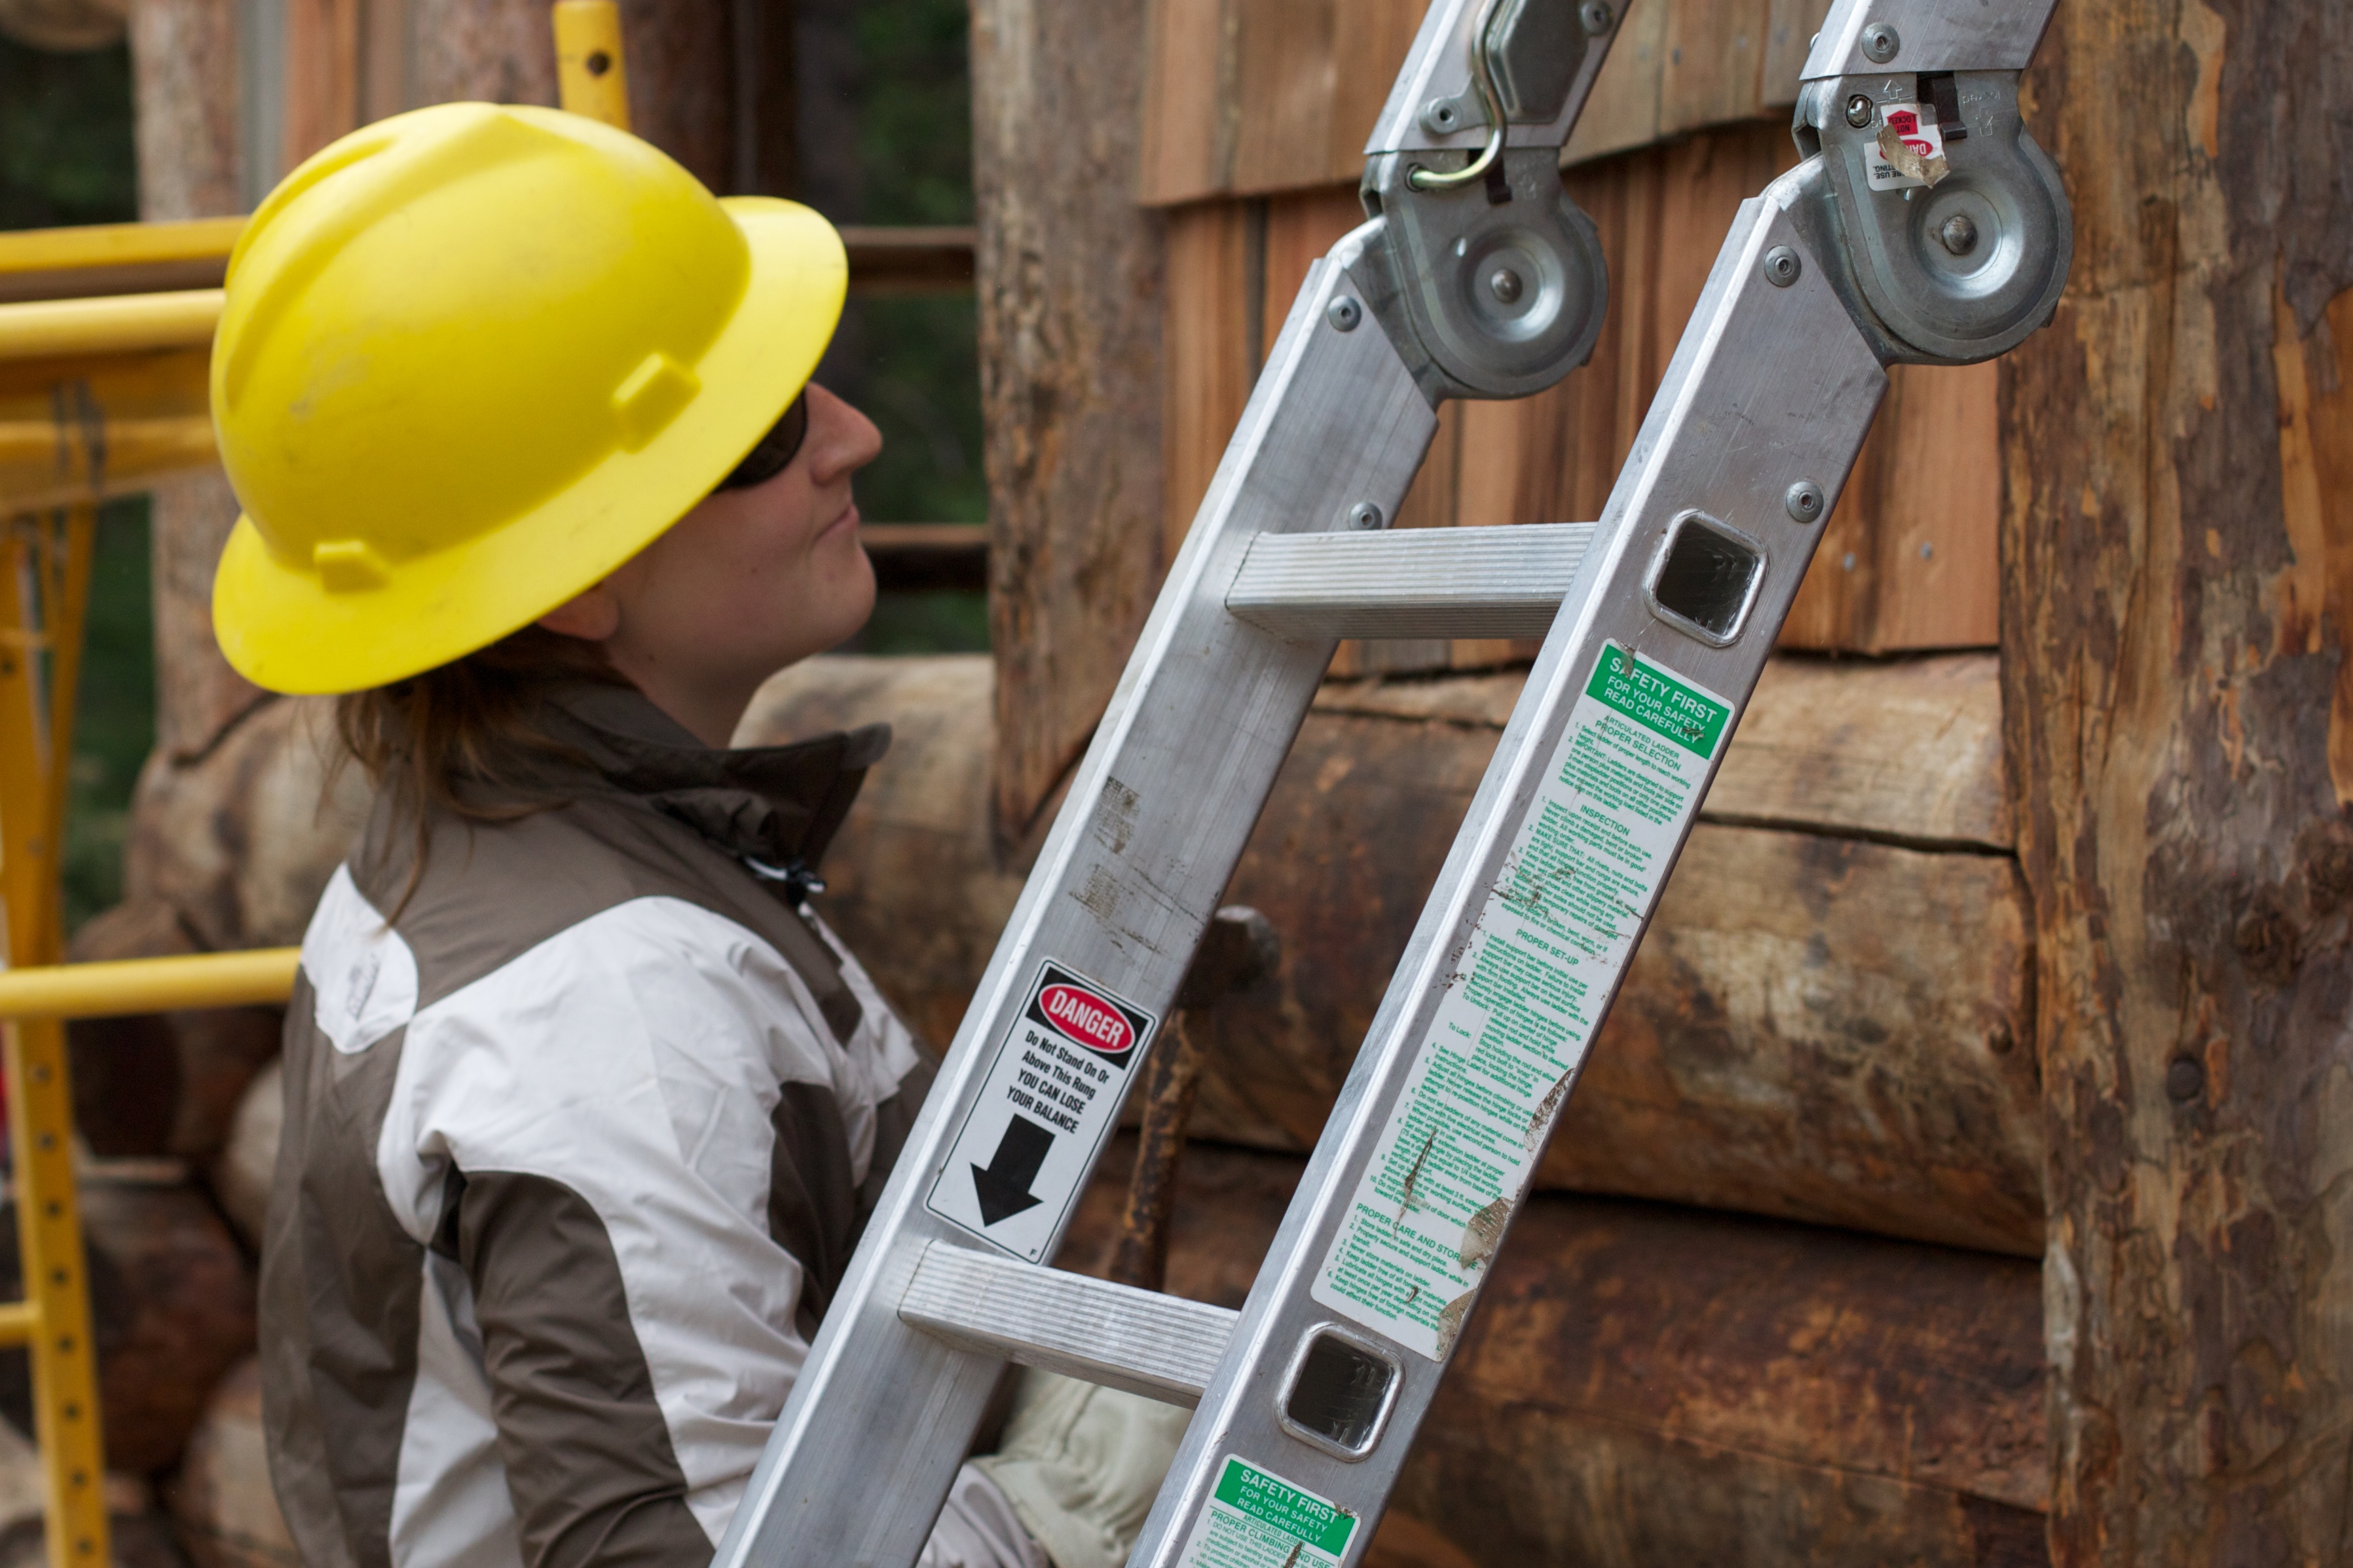
vehicle, washington, odyssey, construction worker